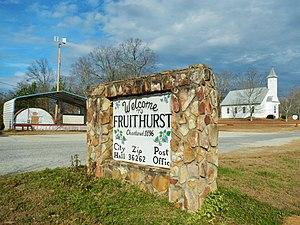
Fruithurst est une ville du comté de Cleburne, en Alabama, aux États-Unis.